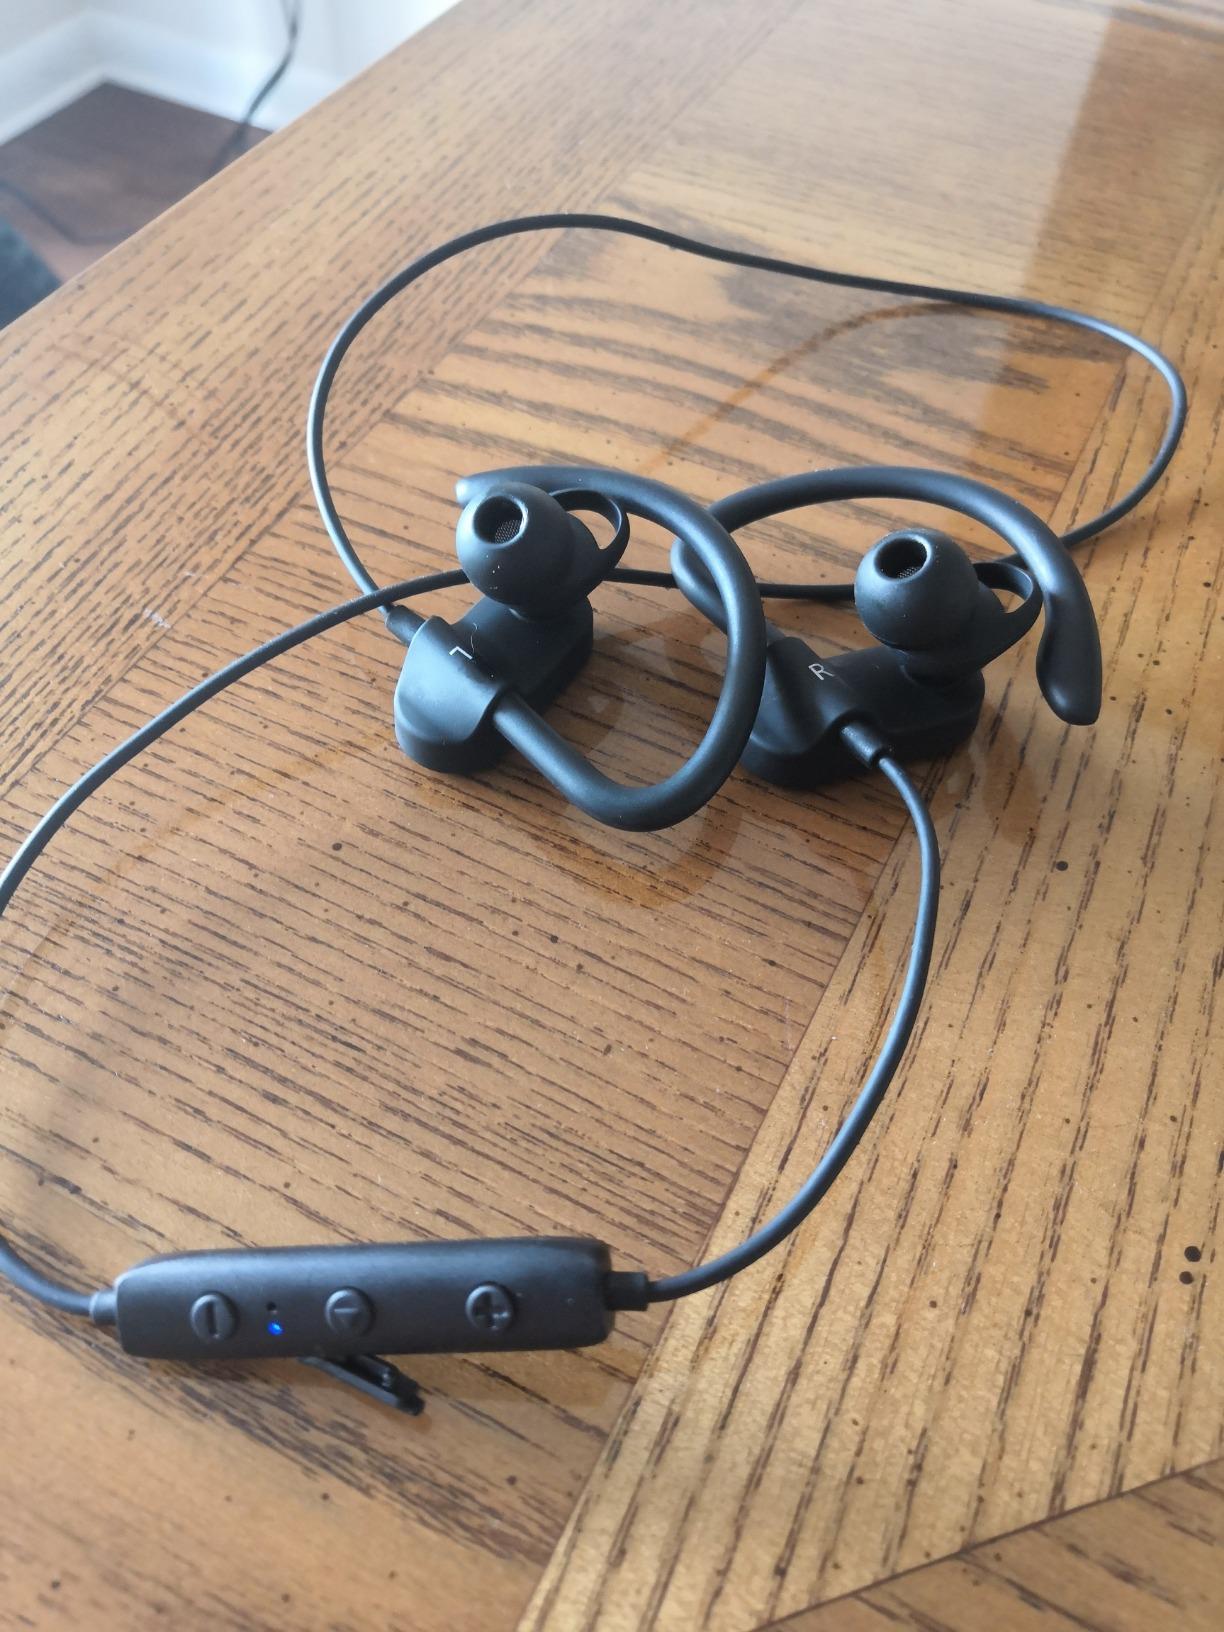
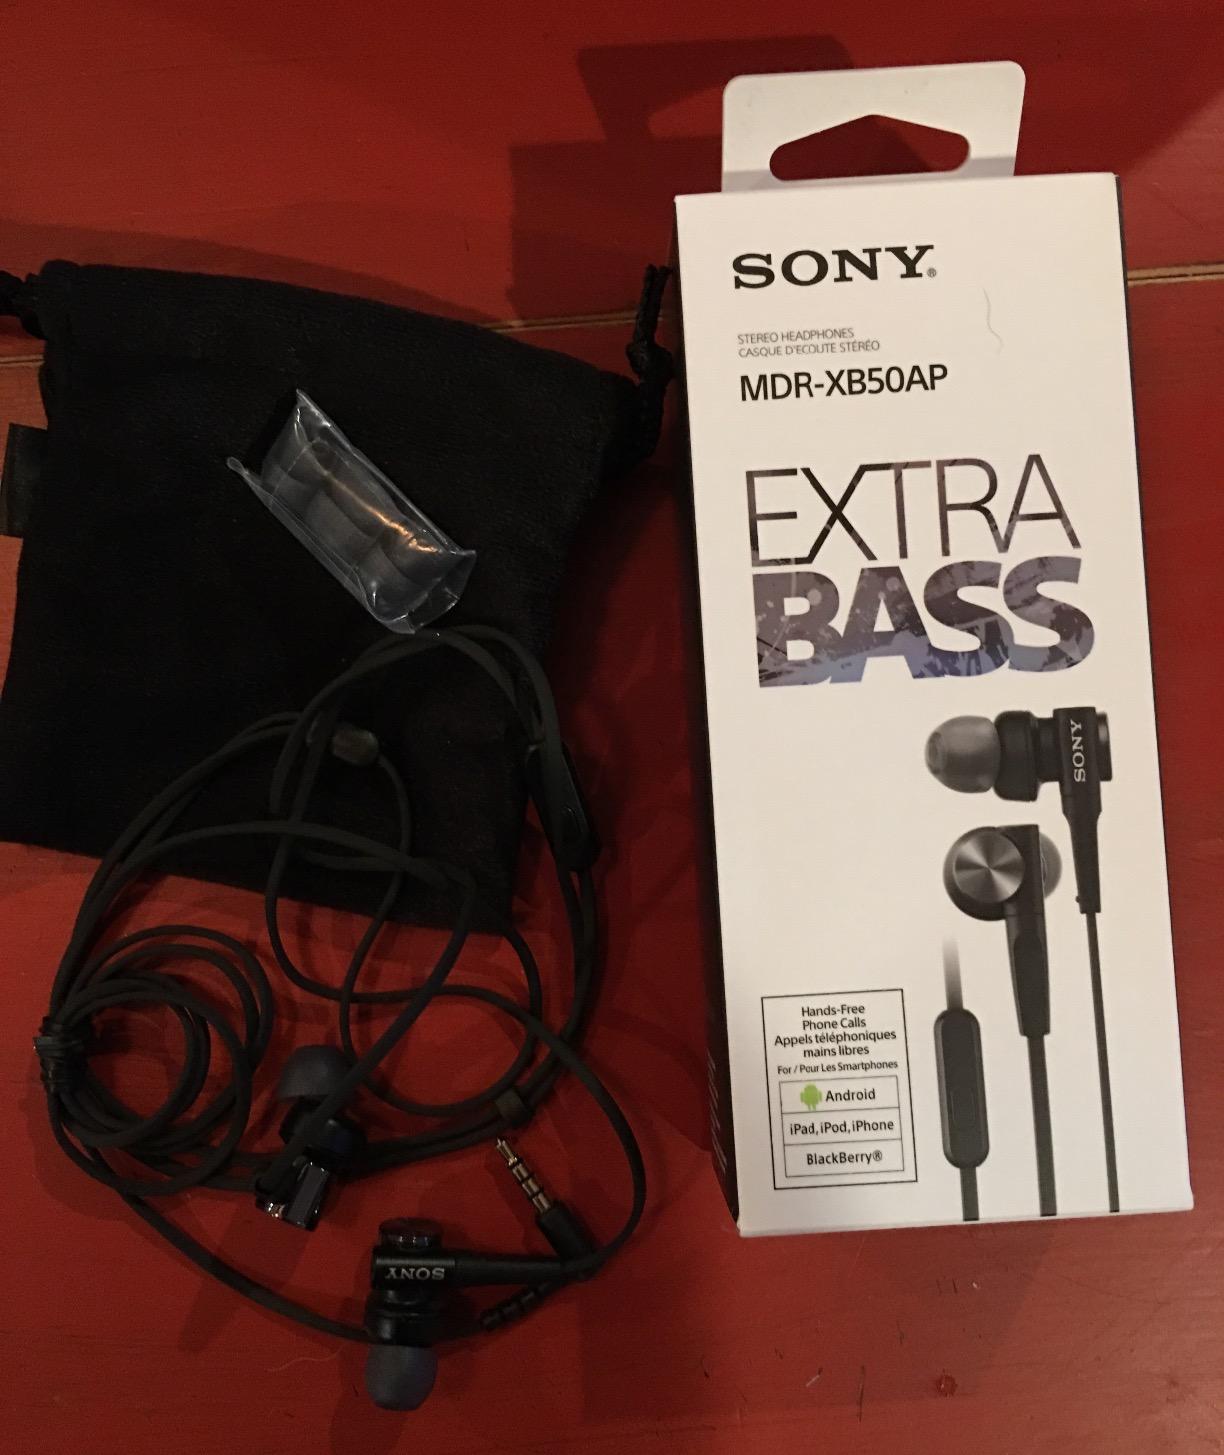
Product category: headphones
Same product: no